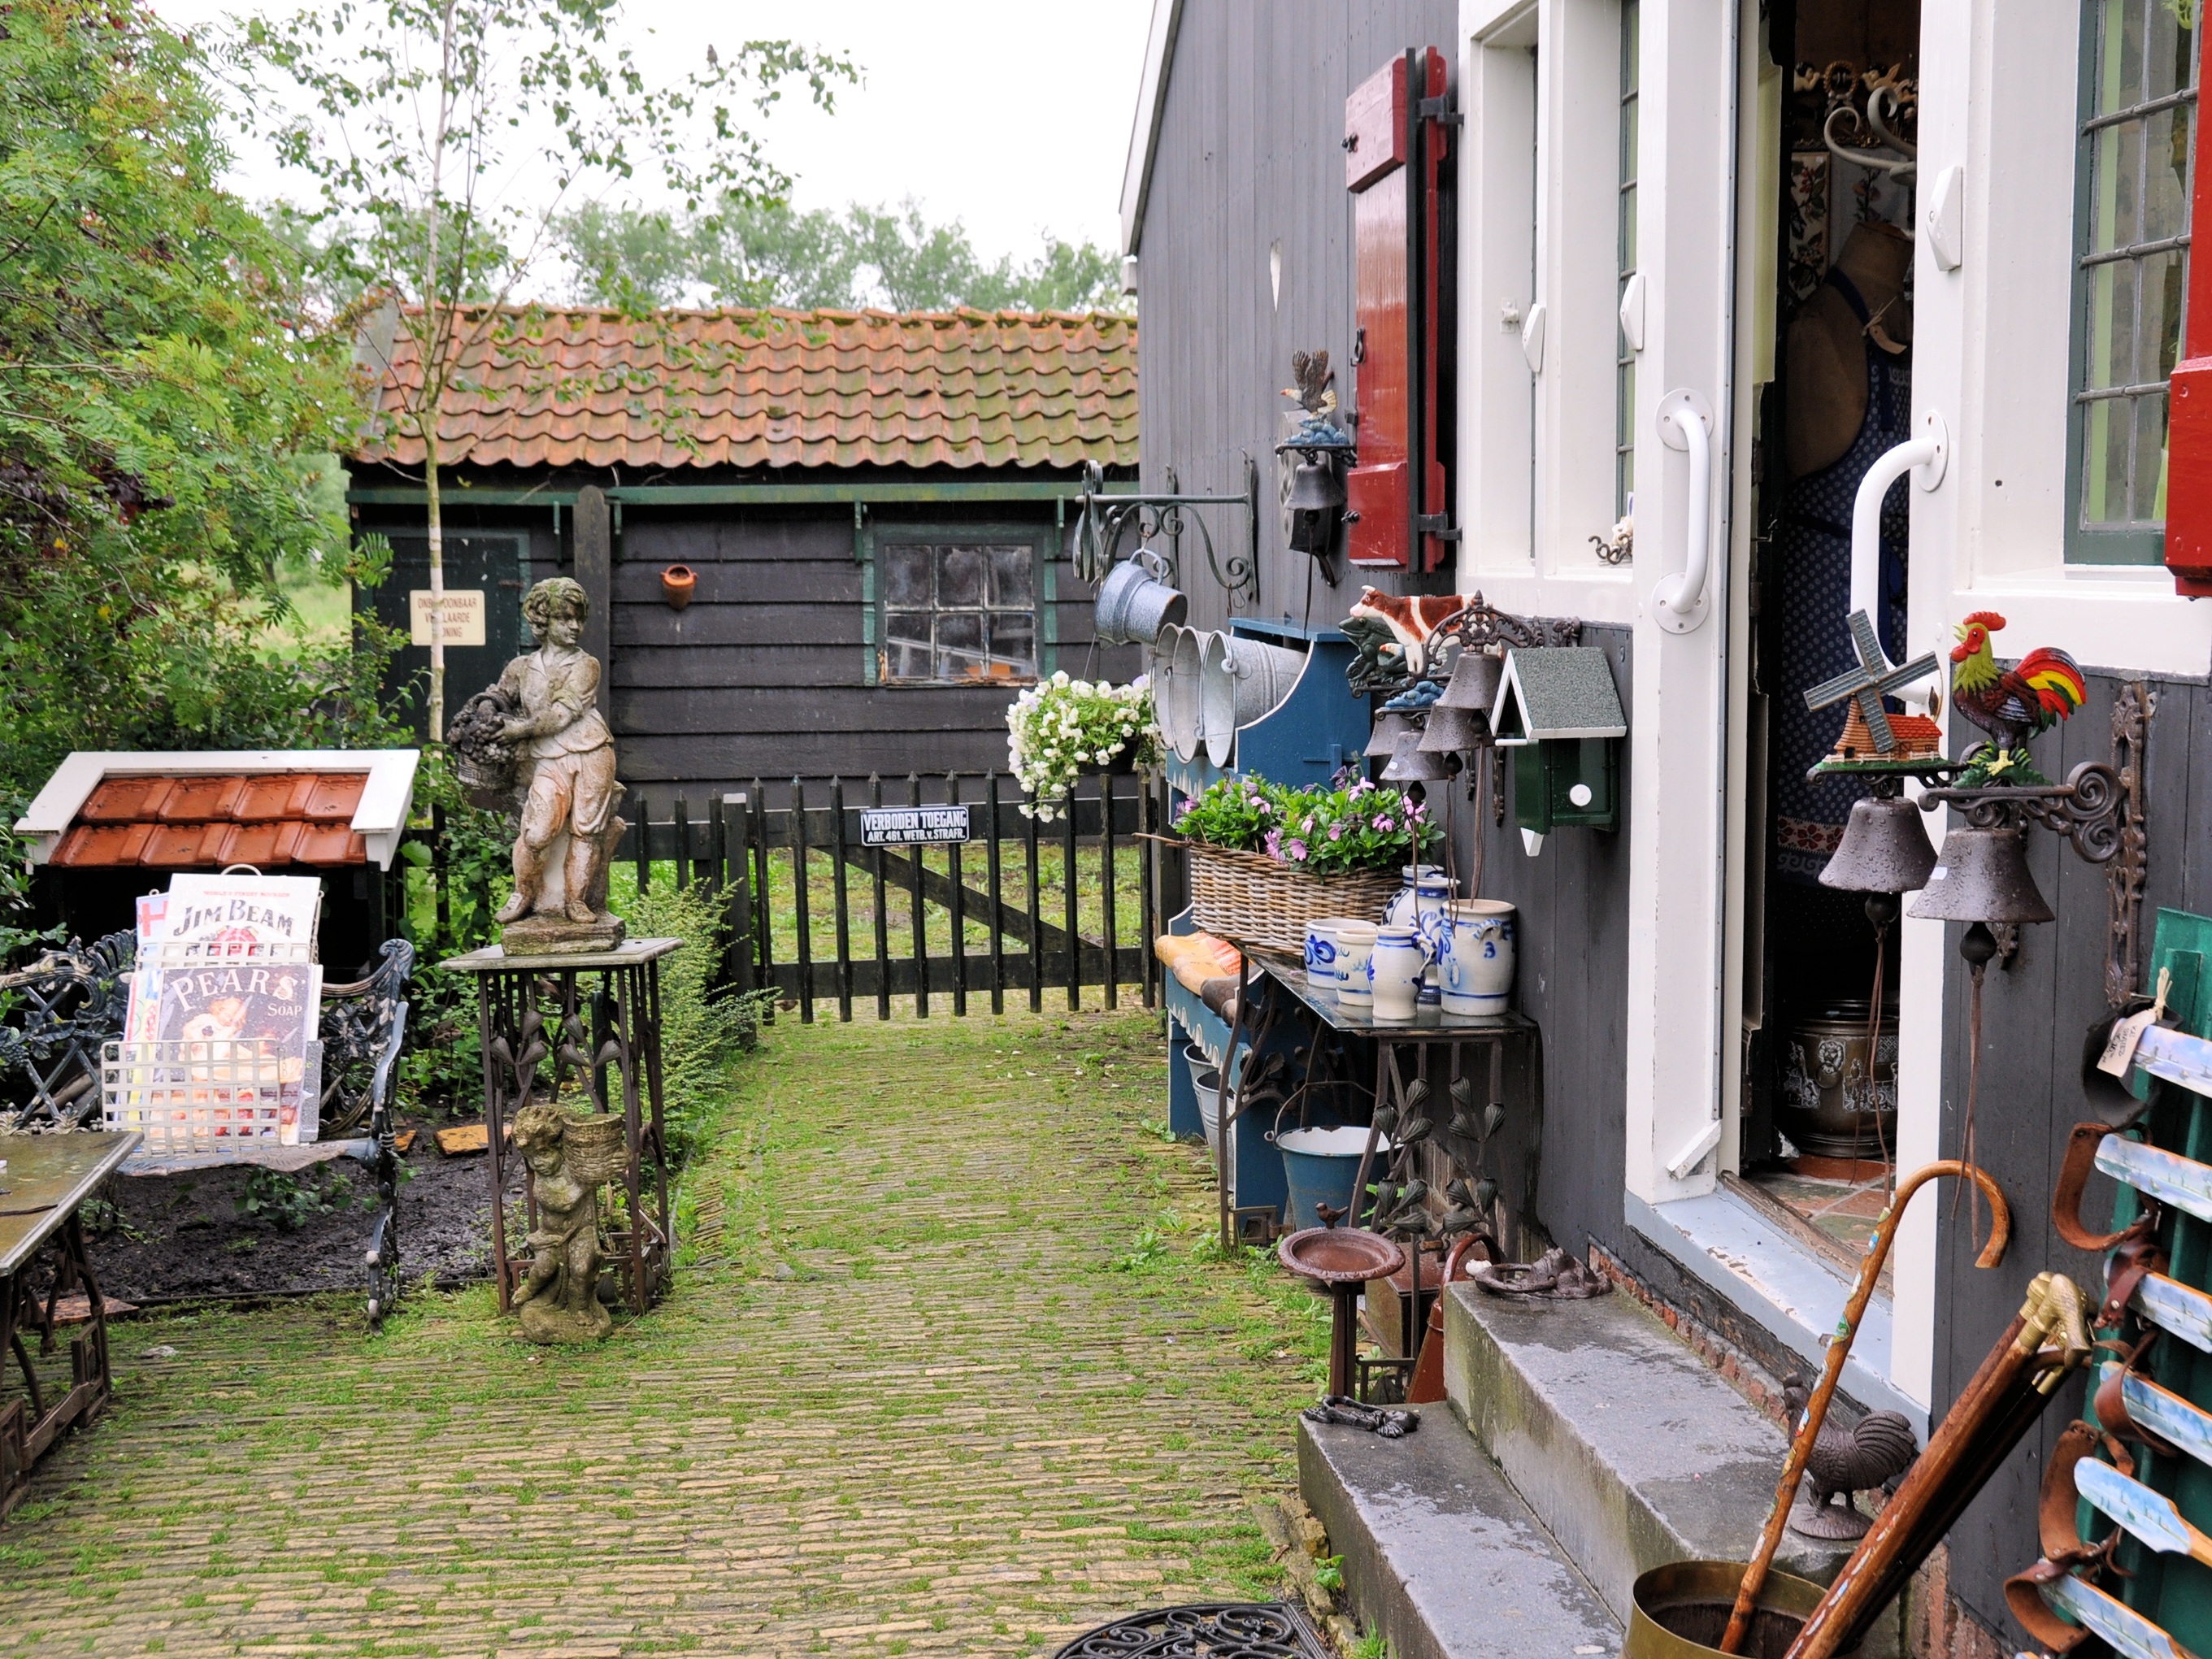
house, home, porch, vehicle, cottage, historic, outdoors, holland, netherlands, dutch, yard, traditional, zaanse schans, outdoor structure